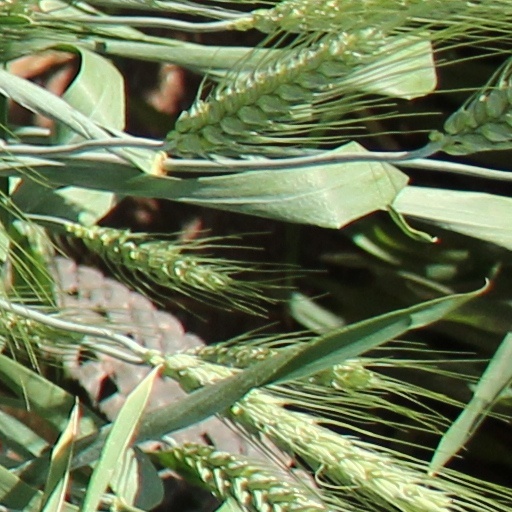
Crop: wheat